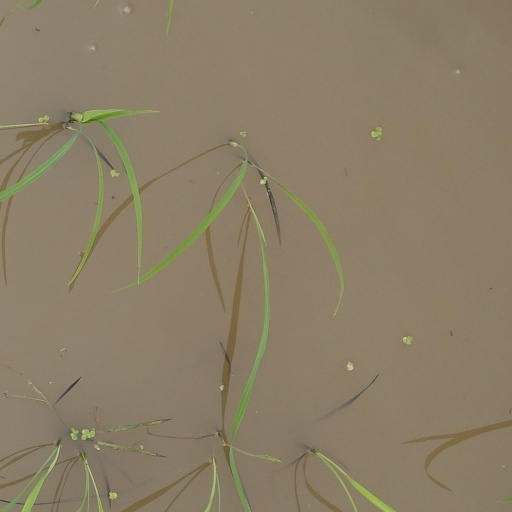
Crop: rice